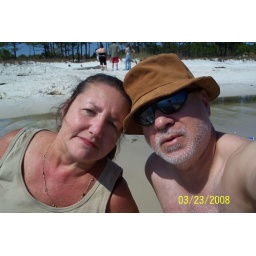
We on both sitting on chairs in the water's edge.